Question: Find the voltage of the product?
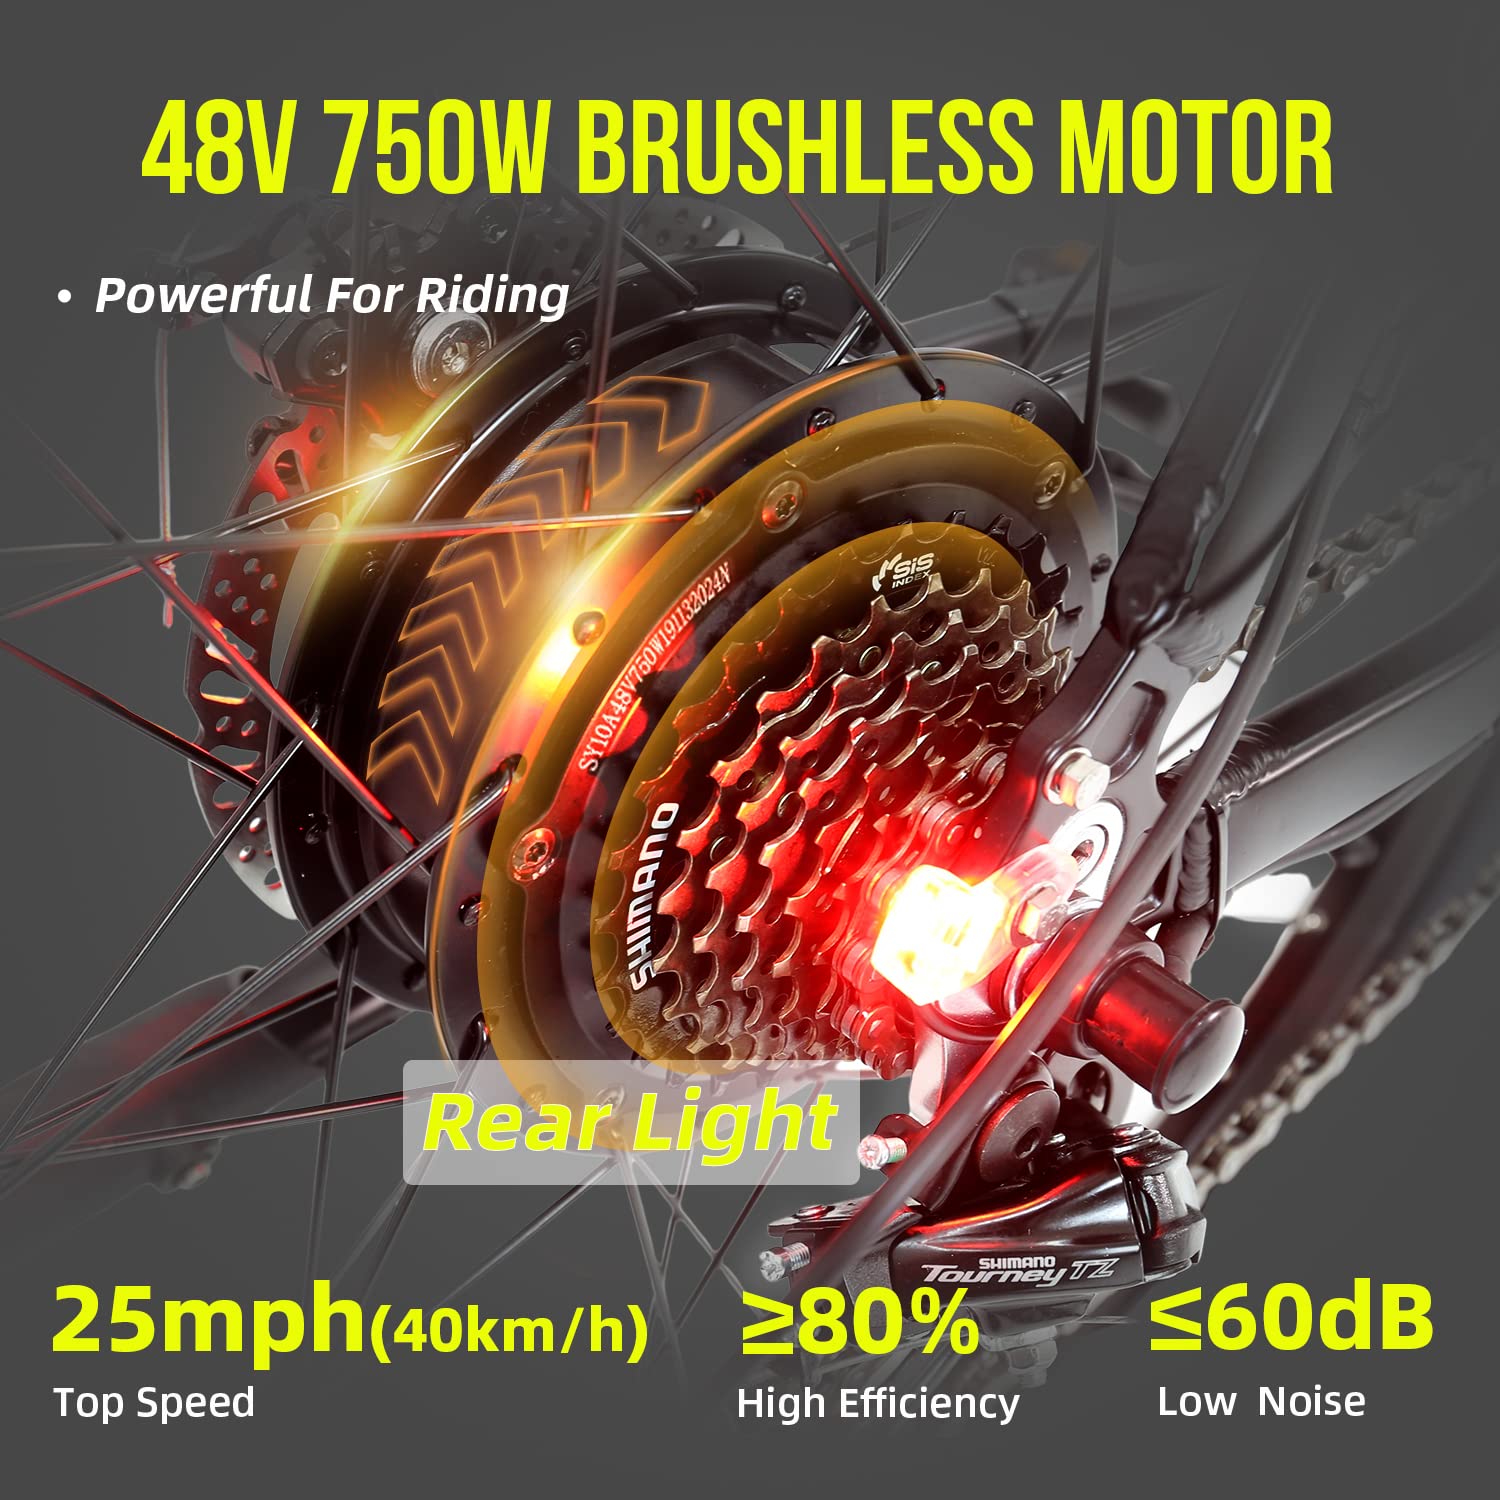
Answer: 48.0 volt